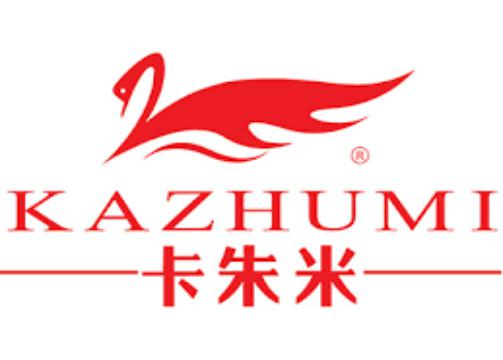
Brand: KaZhuMi
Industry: Clothes